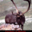
Label: deer